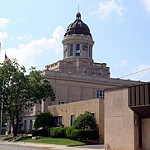
Scene: Outdoor